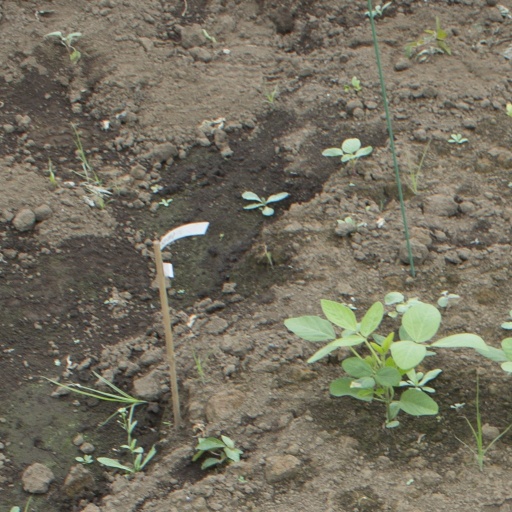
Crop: soybean